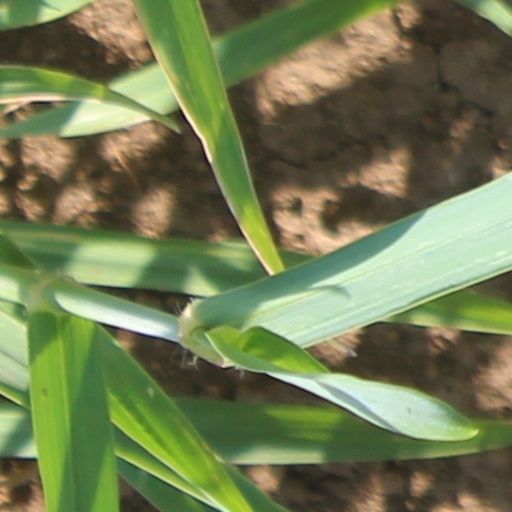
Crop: wheat